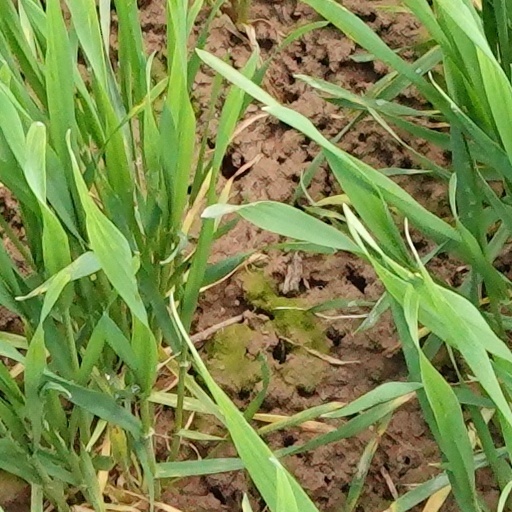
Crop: wheat